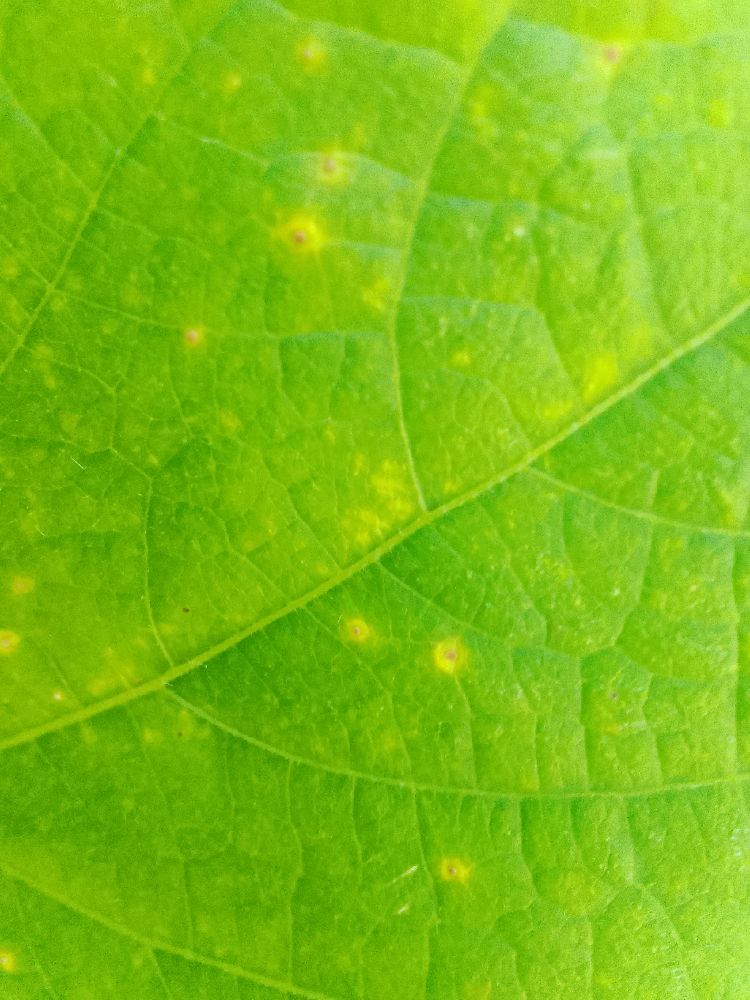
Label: rust